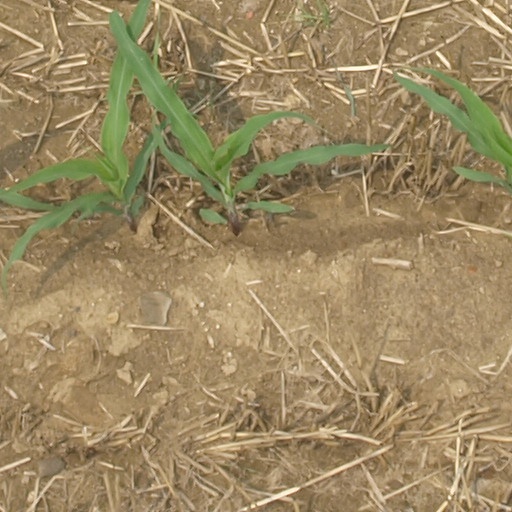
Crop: maize; corn